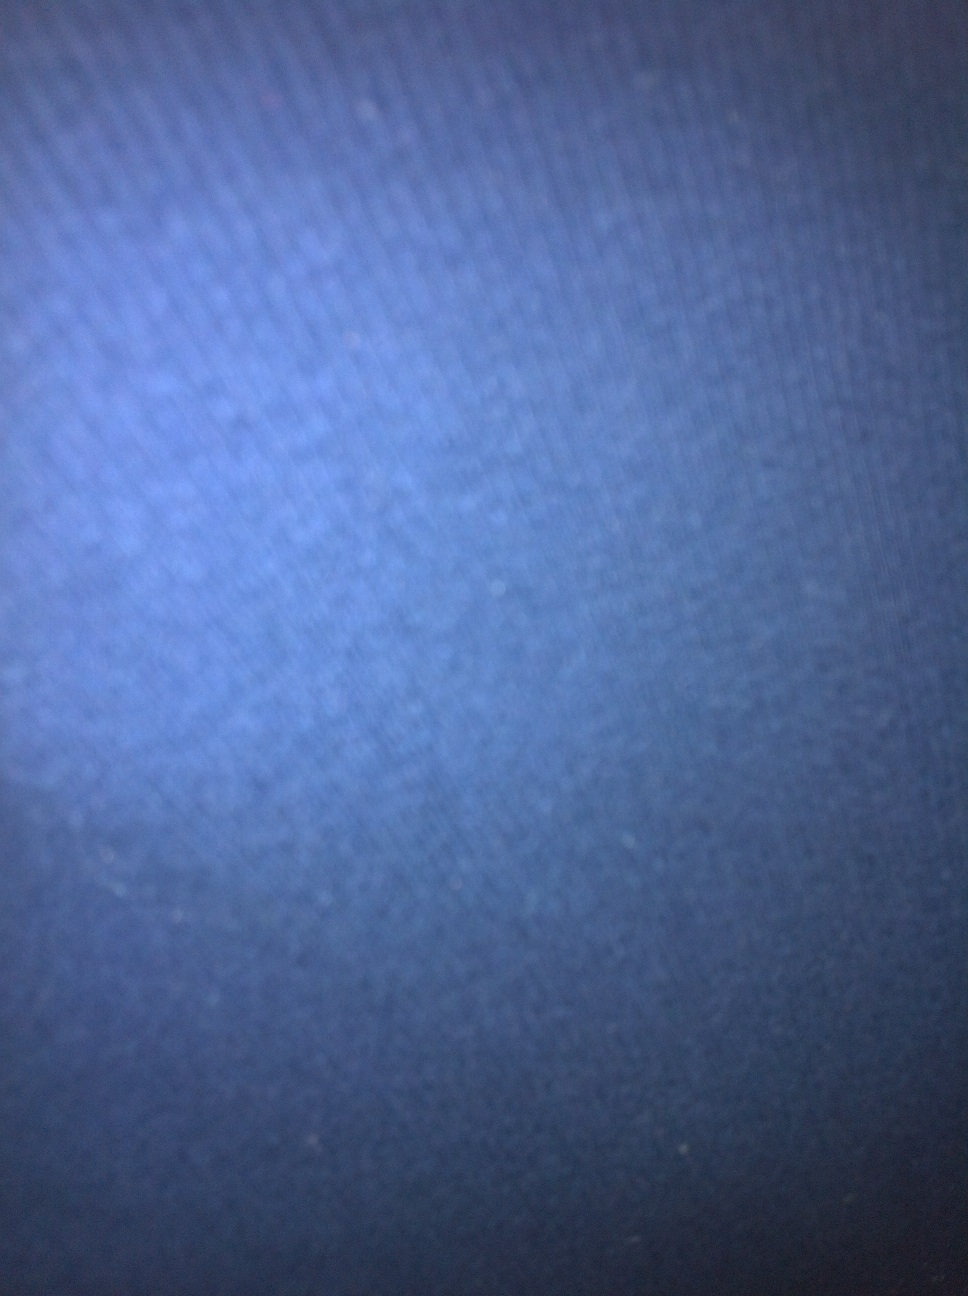Question: What color is this?
Answer: blue